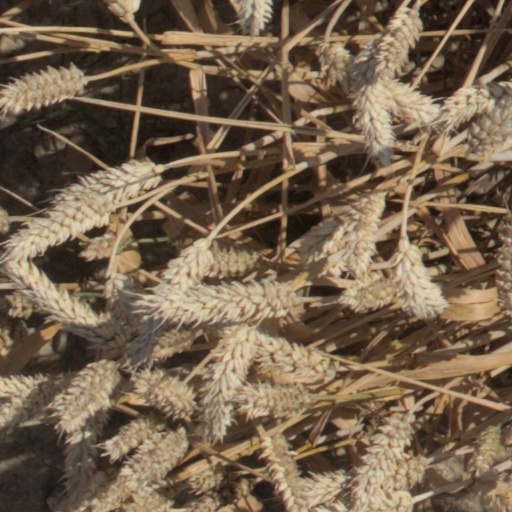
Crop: wheat